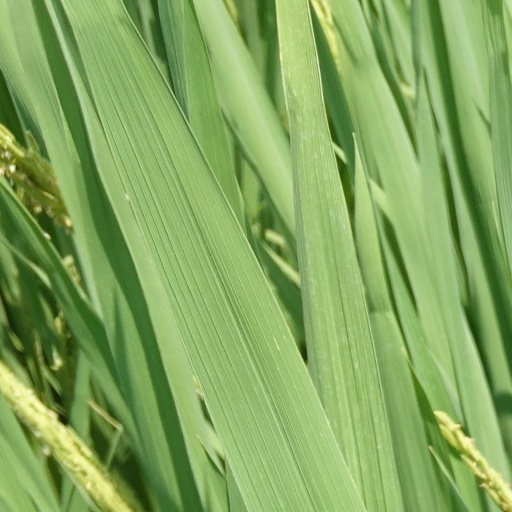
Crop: rice